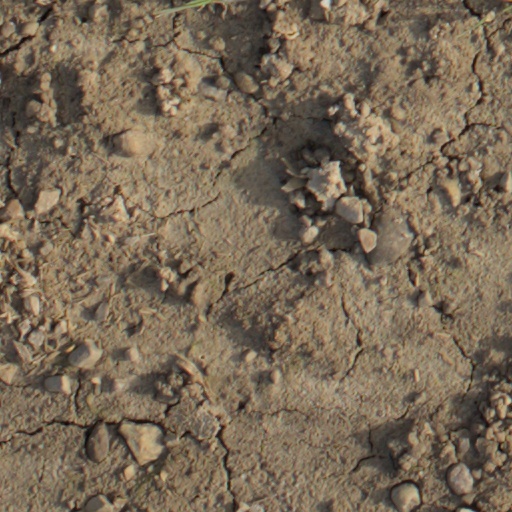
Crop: wheat